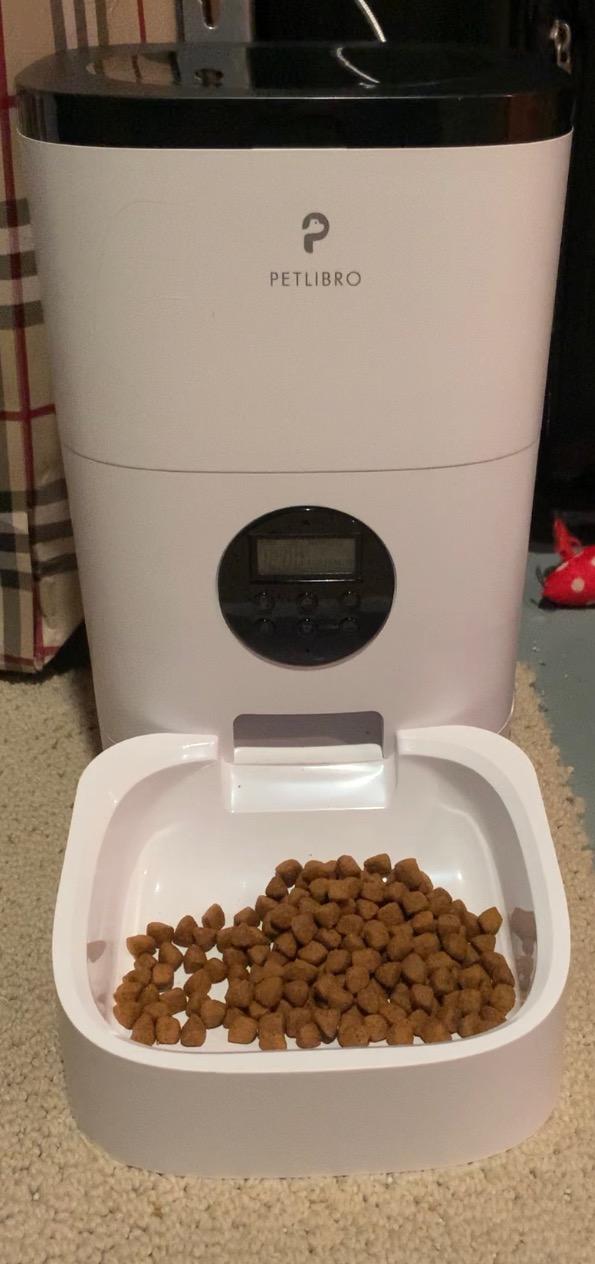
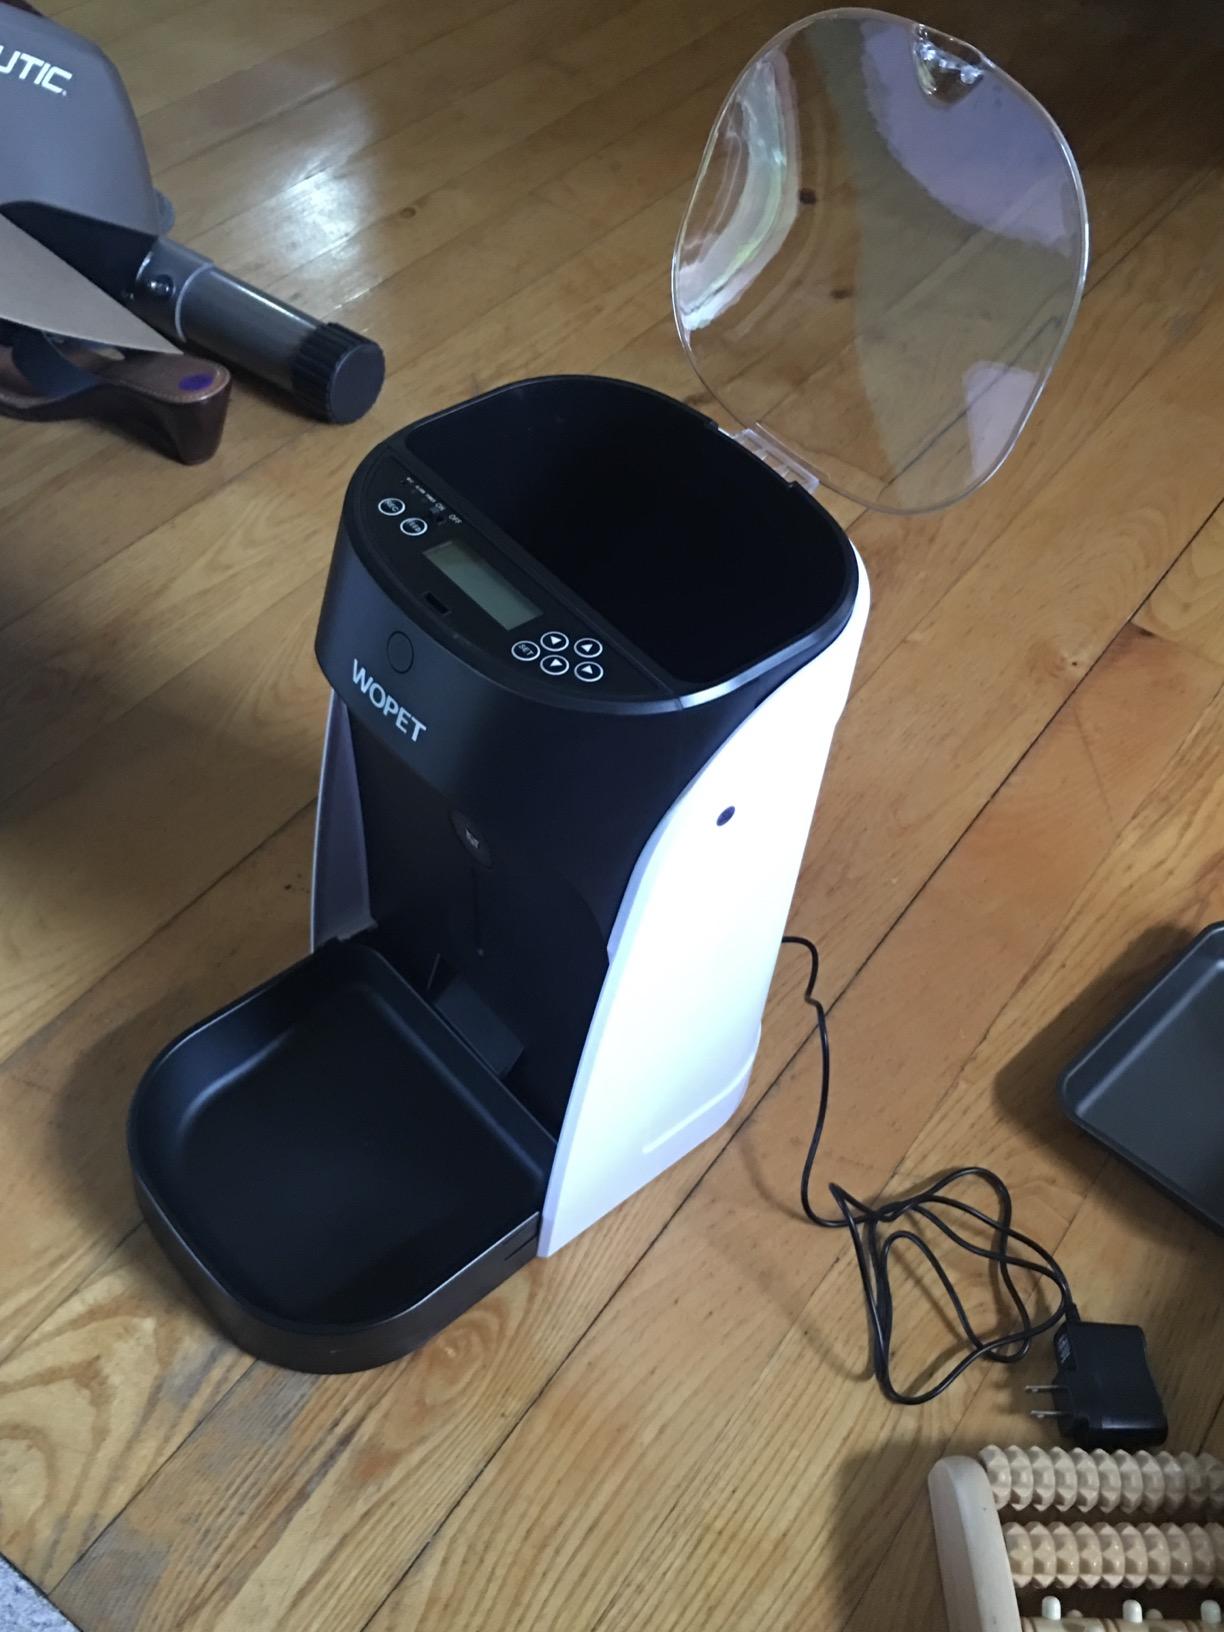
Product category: items_feeder
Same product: no